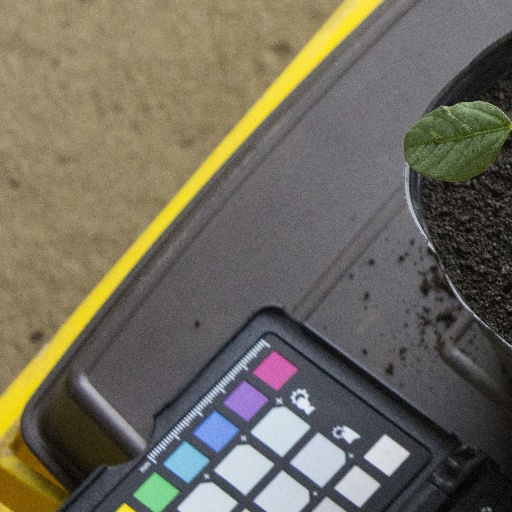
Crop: soybean